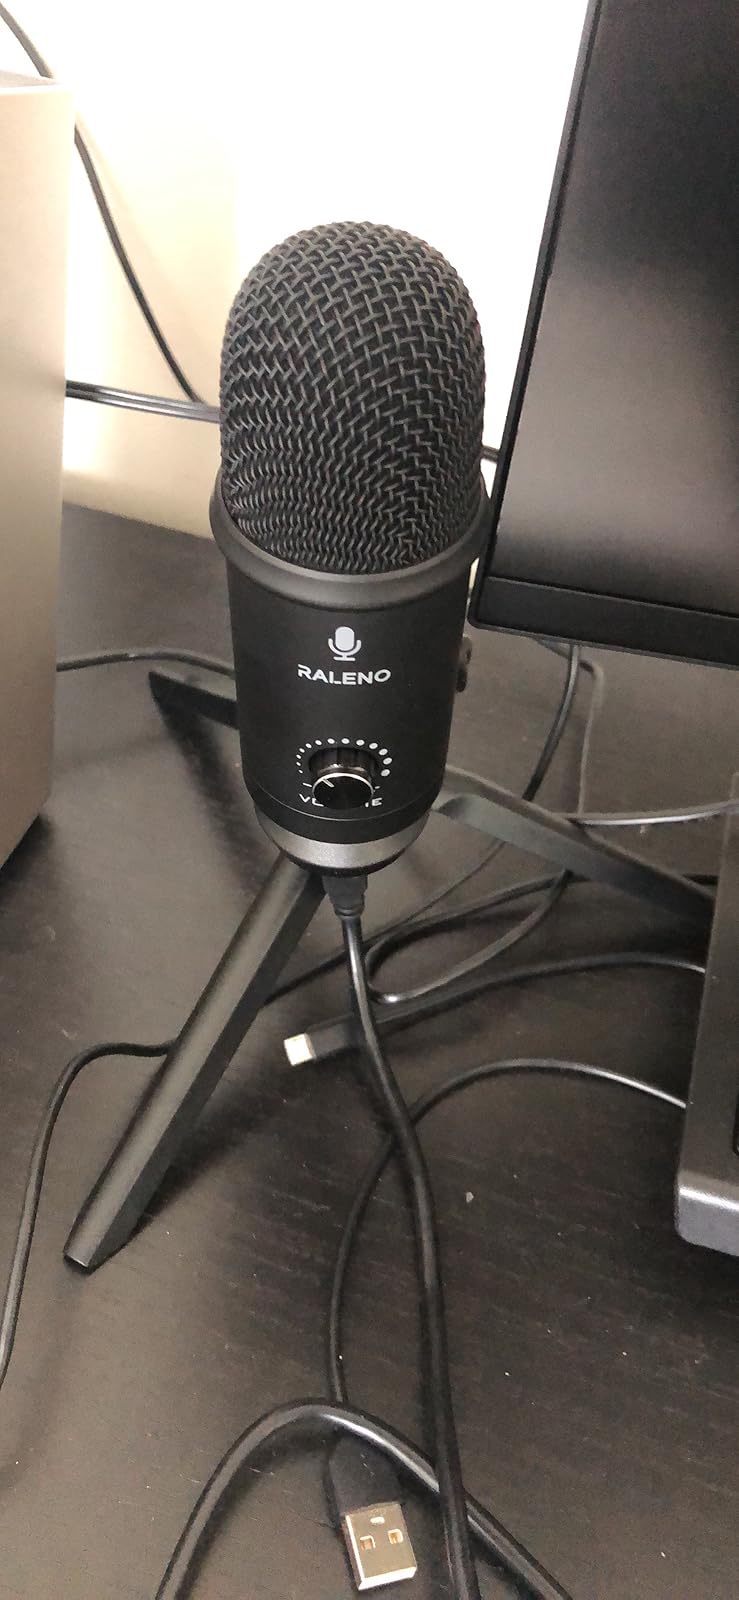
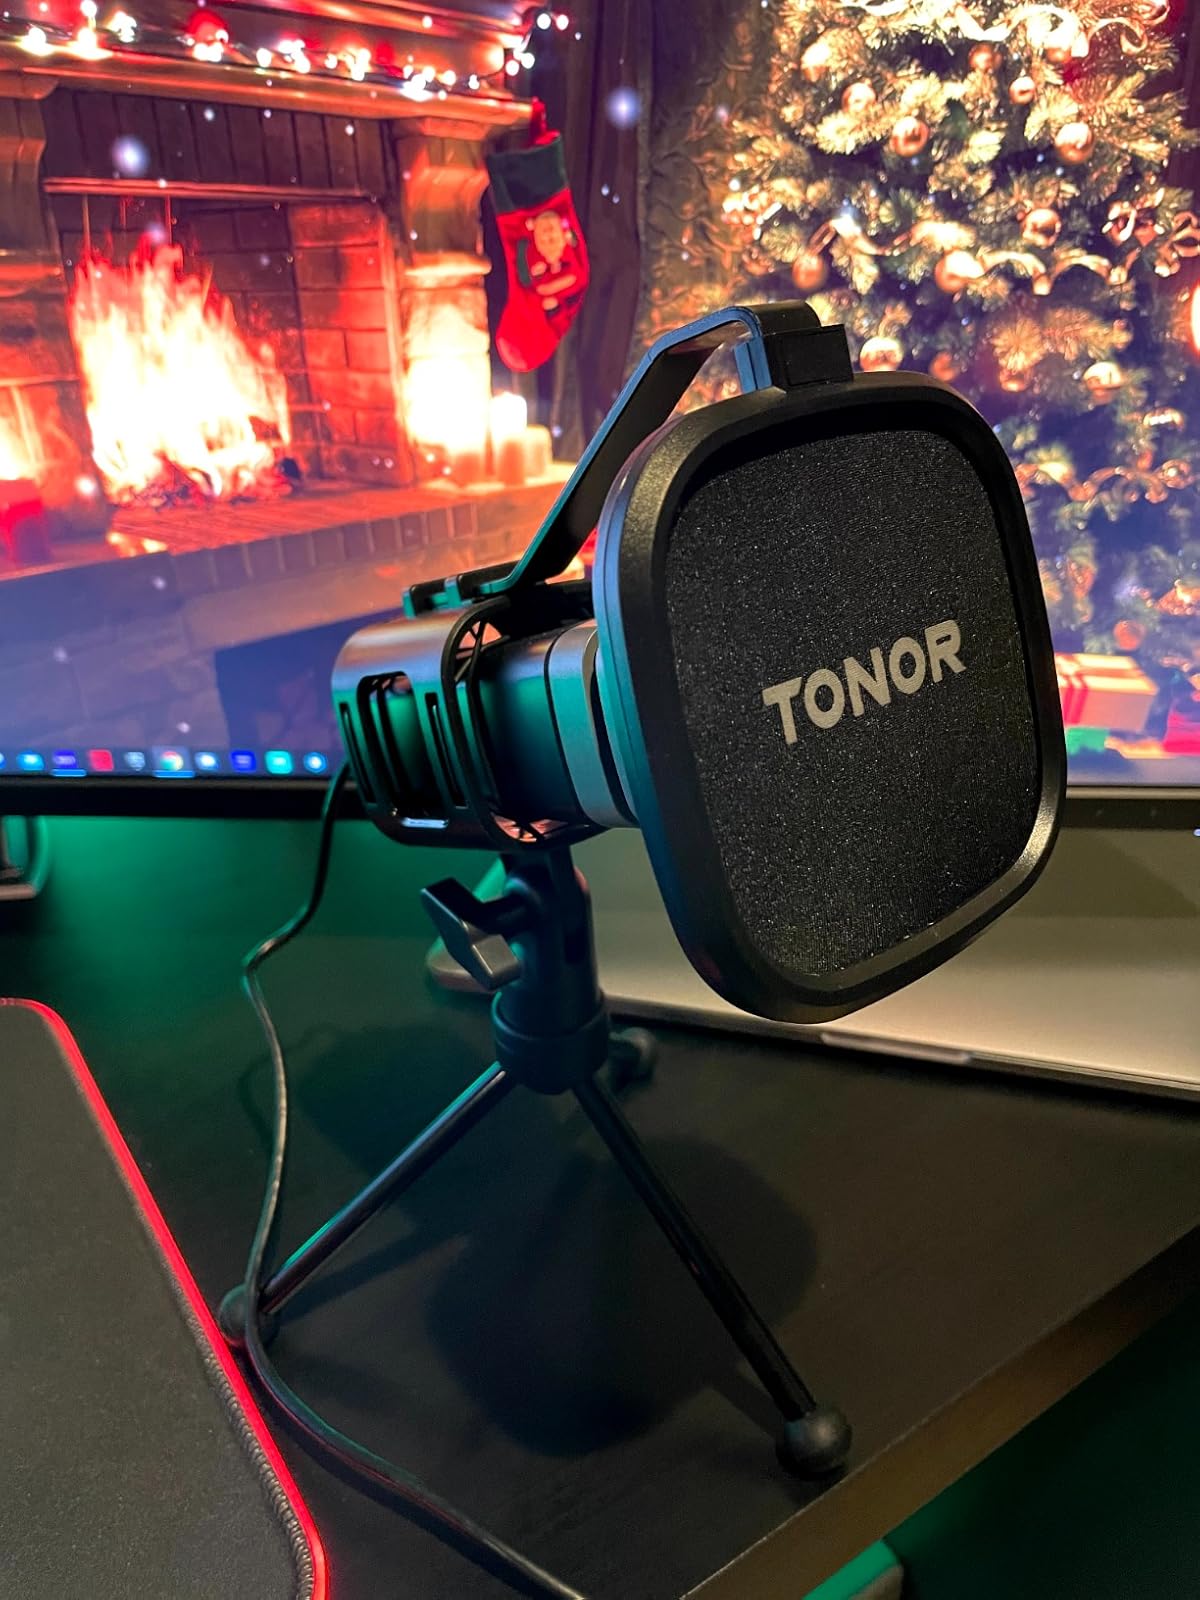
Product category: microphone
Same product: no